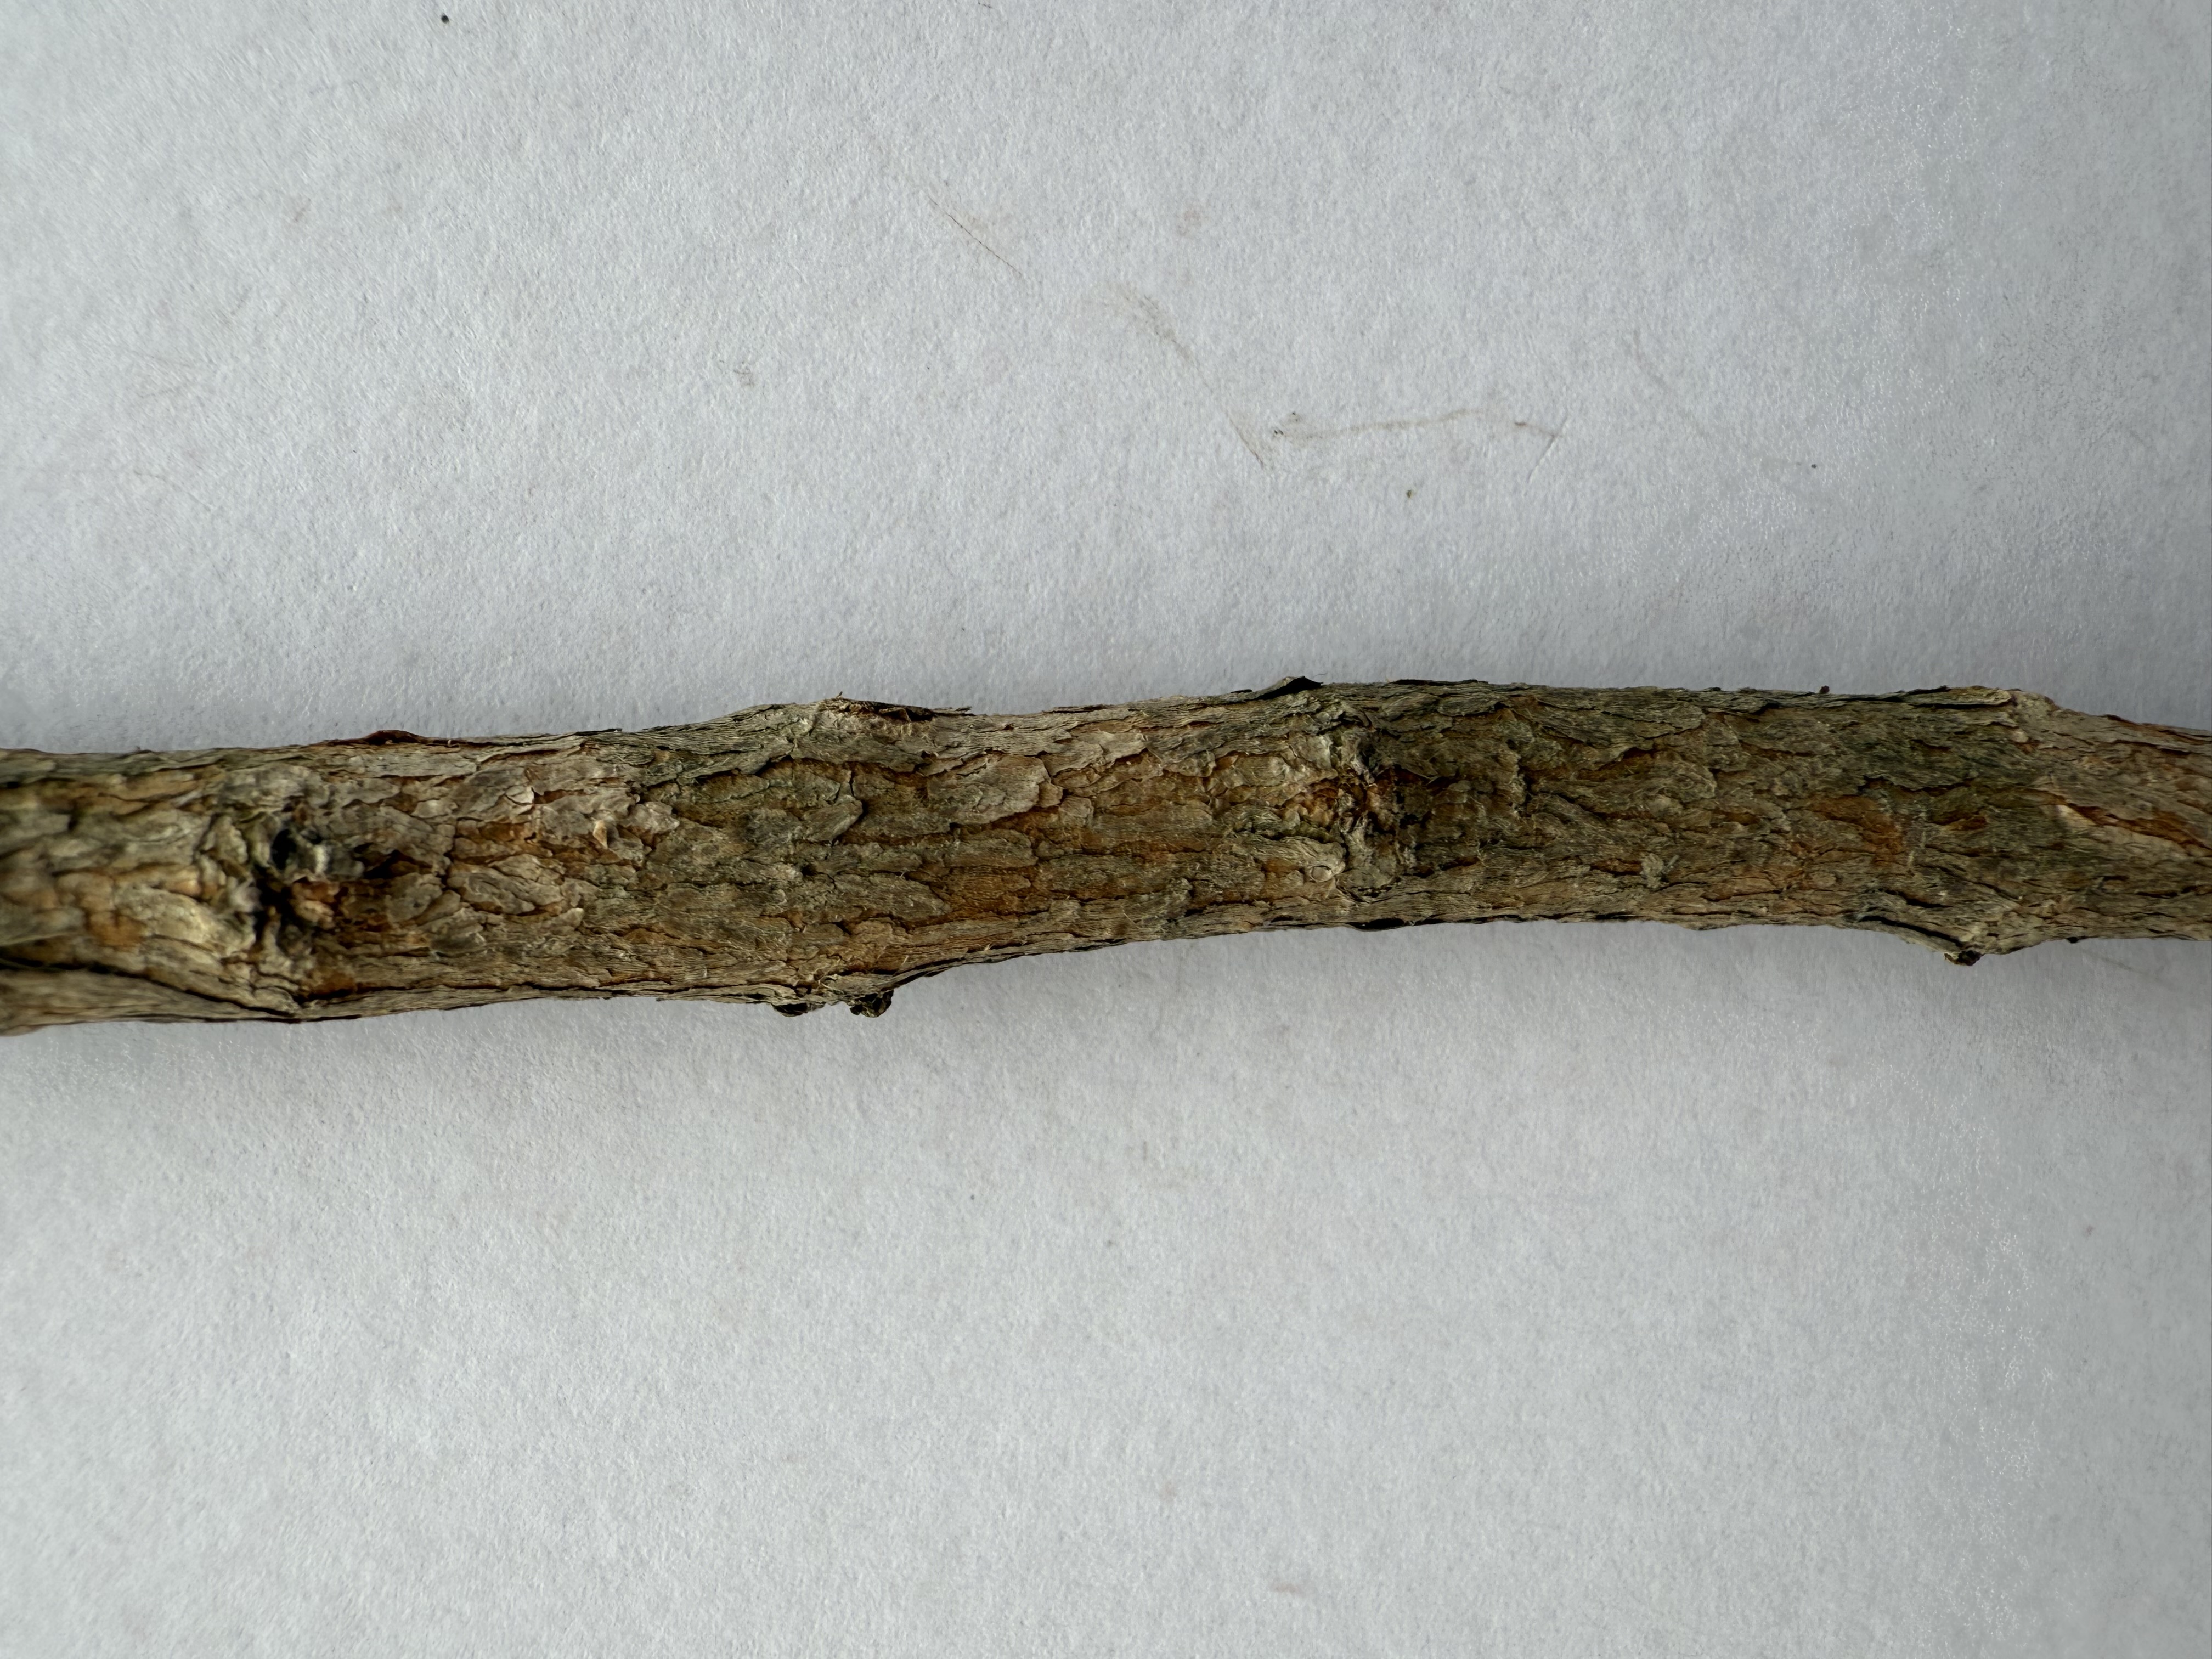
Variety: Feijoa